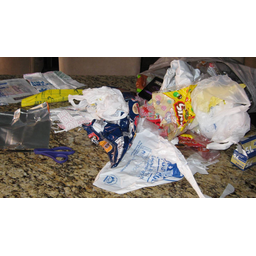
Label: plastic